List of lost United States submarines

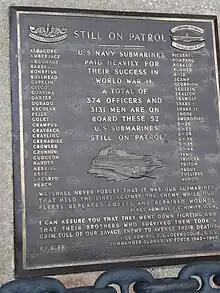
US Navy submarines "Still on Patrol" plaque at the Independence Seaport Museum, Philadelphia, Pennsylvania

During World War II, the U.S. Navy's submarine service suffered one of the highest casualty percentage of all the American armed forces, losing one in five submariners. Some 16,000 submariners served during the war, of whom 375 officers and 3,131 enlisted men were killed, resulting in a total fatality rate of around 22%.